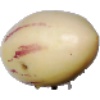
Label: pepino